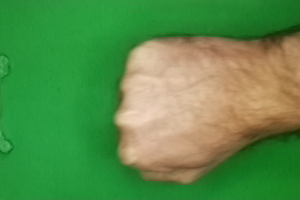
Label: rock